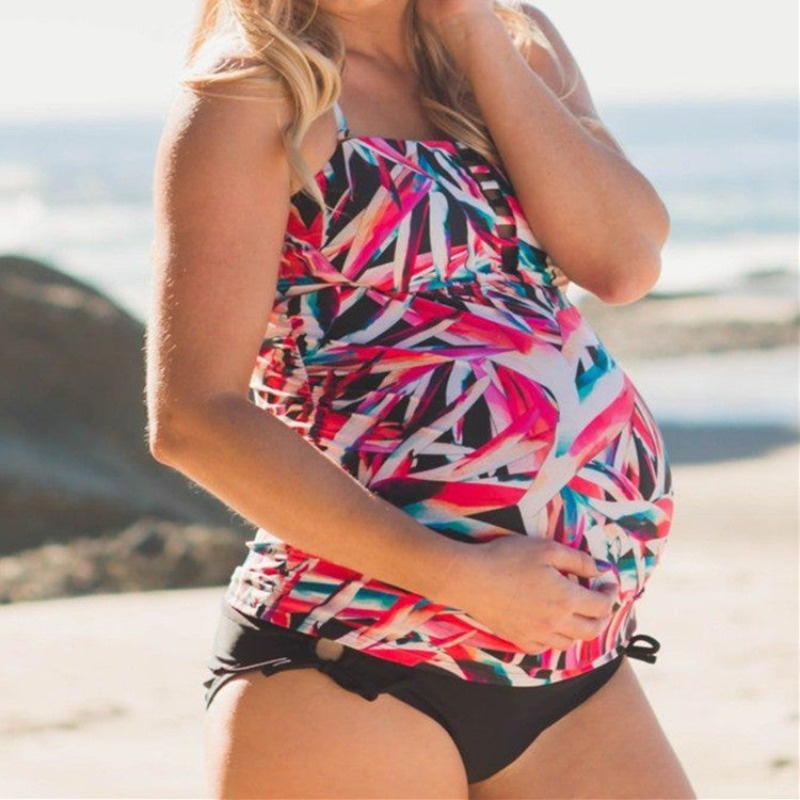
Dwuczęściowy strój kąpielowy dla kobiet w ciąży wzorzysty
Typ: Dwuczęściowy strój kąpielowy dla kobiet w ciąży Na ramiączkach Z nadrukiem w letnich kolorach Z kwadratowym wysokim dekoltem Dopasowany do ciała
Brand: Klenti
Category: Apparel & Accessories > Clothing > Maternity Clothing > Maternity Swimwear > Classic Bikinis